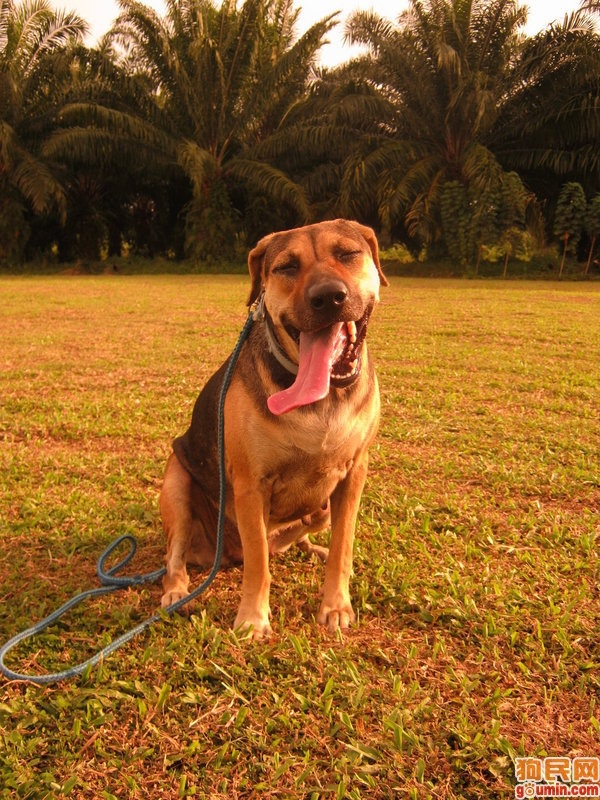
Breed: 220-n000032-Fila_Braziliero